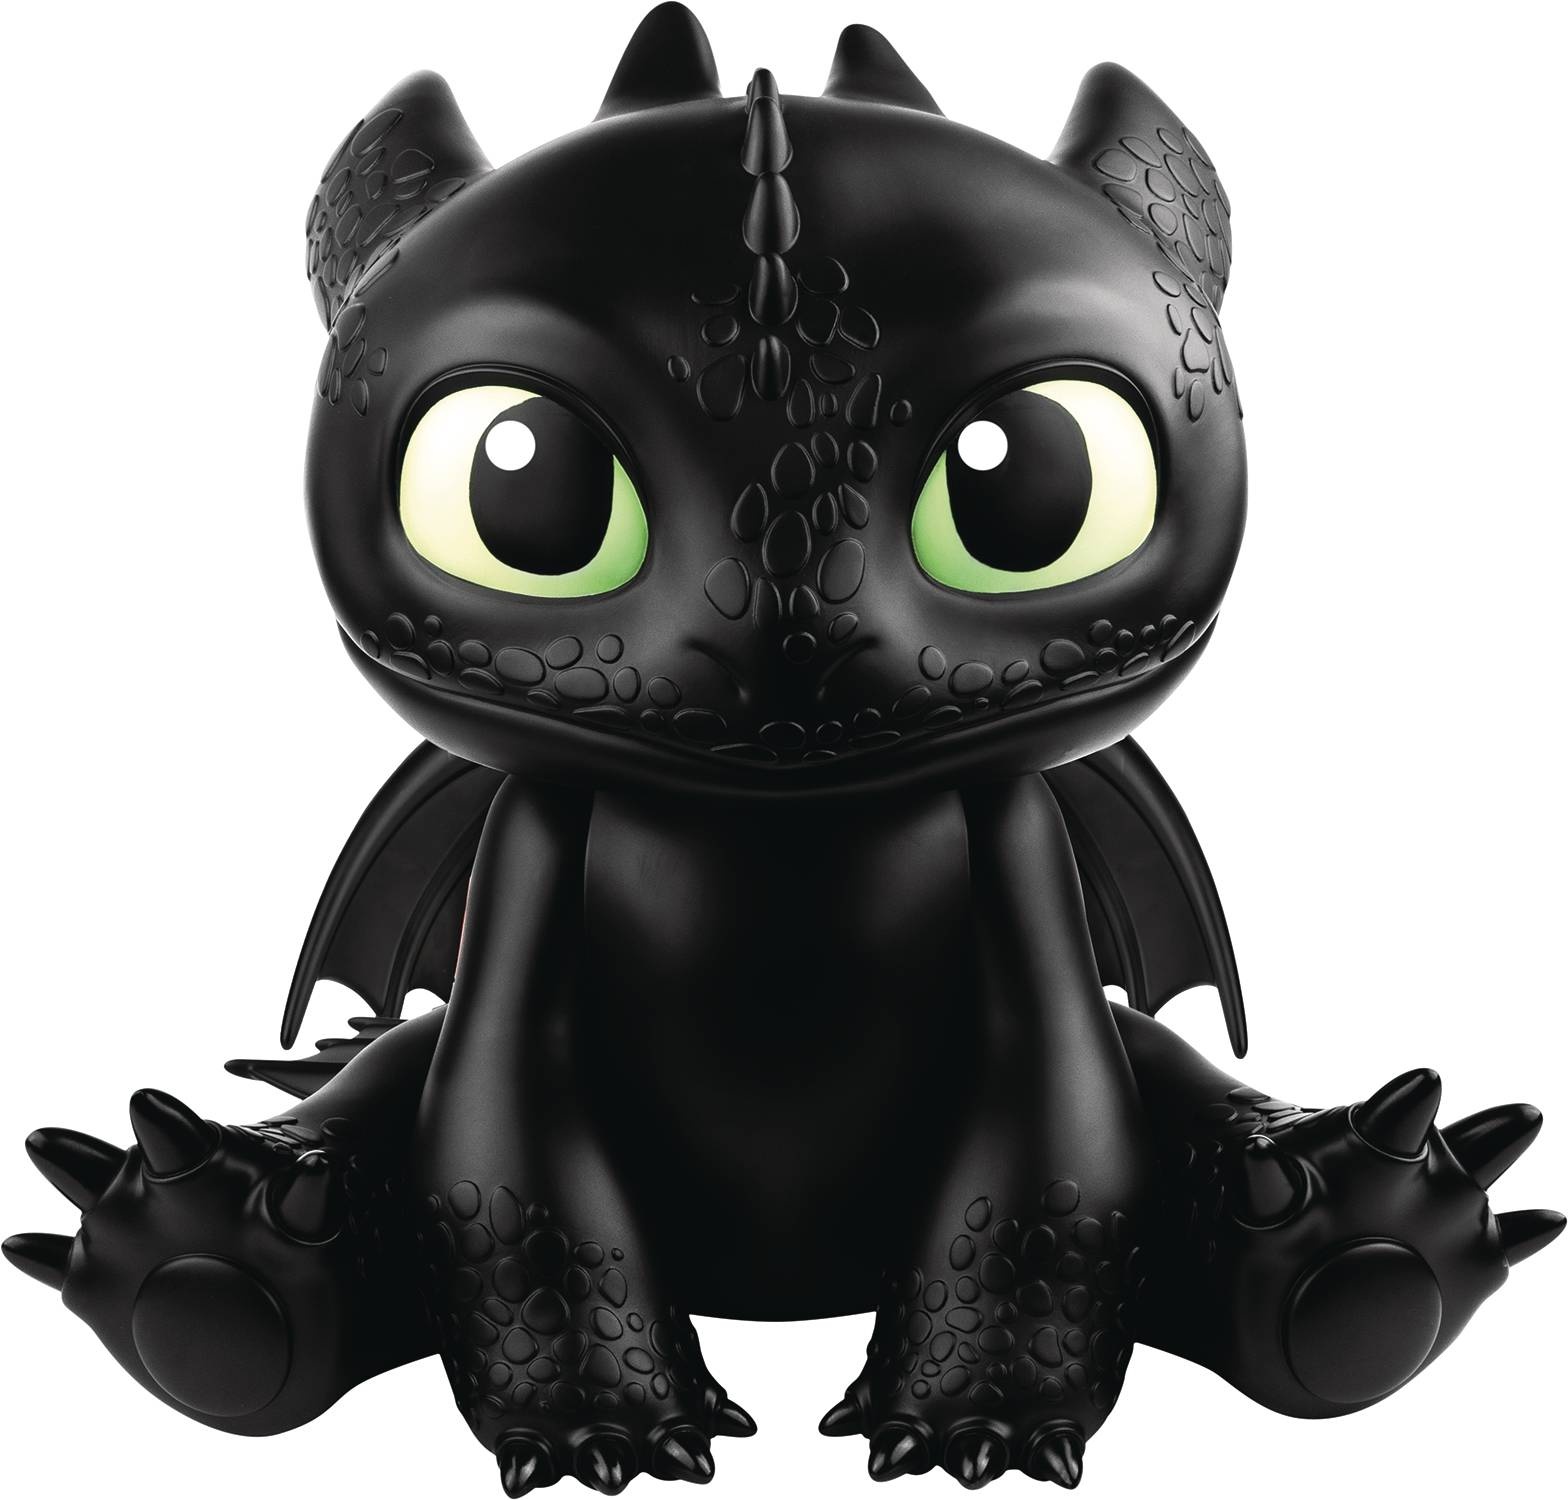
How To Train Your Dragon 12 Inch Static Figure Vinyl Piggy Bank - Toothless
Name: Toothless Category: How To Train Your Dragon Series: Vinyl Piggy Bank Type: Static Figure Size: 12 Inch Manufacturer: Beast Kingdom Description: As the descendant of the legendary god of thunder and death, he is misunderstood as a Night fury. In reality, he is more like a kitten with huge wings whose appearance changes everything. Of course, he is the lovable toothless! Beast Kingdom is proud to present your financial helper from the animated film "How to Train Your Dragon." It's a large vinyl piggy bank version of Toothless. With his signature large eyes and huge mouth, this piggy bank faithfully reproduces the patterns on his body. With movable wings and a new tail made by his friend, the piggy bank is just like the adorable and innocent Toothless in the film. He is waiting for you to become his new partner!. China Safety Warning: This product may contain sharp points, small parts that are choking hazards, and other elements that are not suitable for children under 3 years of age. We receive both US and Canadian Cases. You will get either English, bilingual or trilingual carded figures based on availability. Please understand this before ordering. Disclaimer: * Unless otherwise specified in condition, title or description all items are new in Package. Never opened. * WE DO NOT GUARANTEE MINT PACKAGING, IF THE PACKAGING HAS A SLIGHT SCRATCH, DING, CREASE, SCUFFING, RUBBING or MINOR PAINT DEFECT IT IS NOT SUBJECT TO A RETURN OR EXCHANGE. * If you want VERY GOOD to NEAR MINT PACKAGING please click on the premium packing checkbox at checkout for an additional fee. * All pictures shown on the website may not be final and may differ slitghtly on the final product.
Brand: Movie,Movie Animated,Vinyl Piggy Bank,How To Train Your Dragon,Beast Kingdom
Category: Home & Garden > Decor > Piggy Banks & Money Jars > Piggy Banks